The Last Match

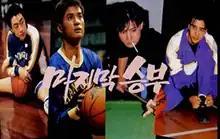
Poster

The Last Match is a 1994 South Korean television series starring Jang Dong-gun, Son Ji-chang, Shim Eun-ha, and Lee Sang-ah. It aired on MBC on Mondays and Tuesdays at 21:50 for 16 episodes beginning January 3, 1994.